Frankfurt Mühlberg station

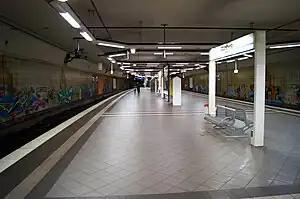
2012

Frankfurt (Main) Mühlberg station is an underground Rhine-Main S-Bahn station on the Frankfurt City Tunnel in the Frankfurt district of Sachsenhausen in the German state of Hesse. The station is classified by Deutsche Bahn as a category 4 station. It was opened with the eastern part of the City Tunnel (which is called the Frankfurt–Mühlberg tunnel), which was opened in 1992 as the last section of the City Tunnel. It consists of two tracks on either side of an island platform.